Coronation of George VI and Elizabeth

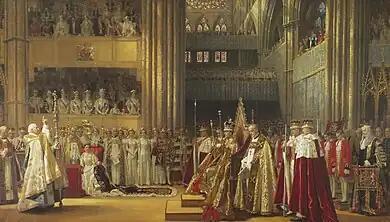
A 1938 painting by Frank O. Salisbury, depicting the coronation service

The Archbishop of Canterbury then began the Communion Service, while the Bishop of London read the Epistle and the Archbishop of York the Gospel; after the Service concluded, the King and Queen knelt while the choir sang ""Veni, Creator Spiritus"". This marked the beginning of the anointing of the monarch, when the Archbishop of Canterbury marks the monarch's head with oil to symbolise the introduction of the Holy Spirit. The Choir sang Handel's "Zadok the Priest" and the Archbishop prayed, before the King was disrobed and sat in St Edward's Chair, with the Canopy borne by four knights of the Garter placed over him. The Archbishop then anointed him with oil from the Ampulla, which had been poured onto the Anointing Spoon.